Kay Parker

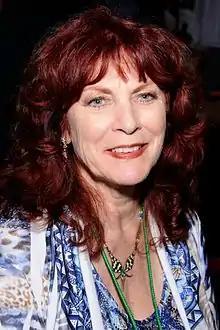
Parker in 2014

Kay Taylor Parker (28 August 1944 – 14 October 2022) was a British pornographic film actress who later worked as a metaphysical counselor and mentor. She was the author of an autobiography "Taboo: Sacred, Don't Touch" which chronicles her life including her work as an actress in adult films.